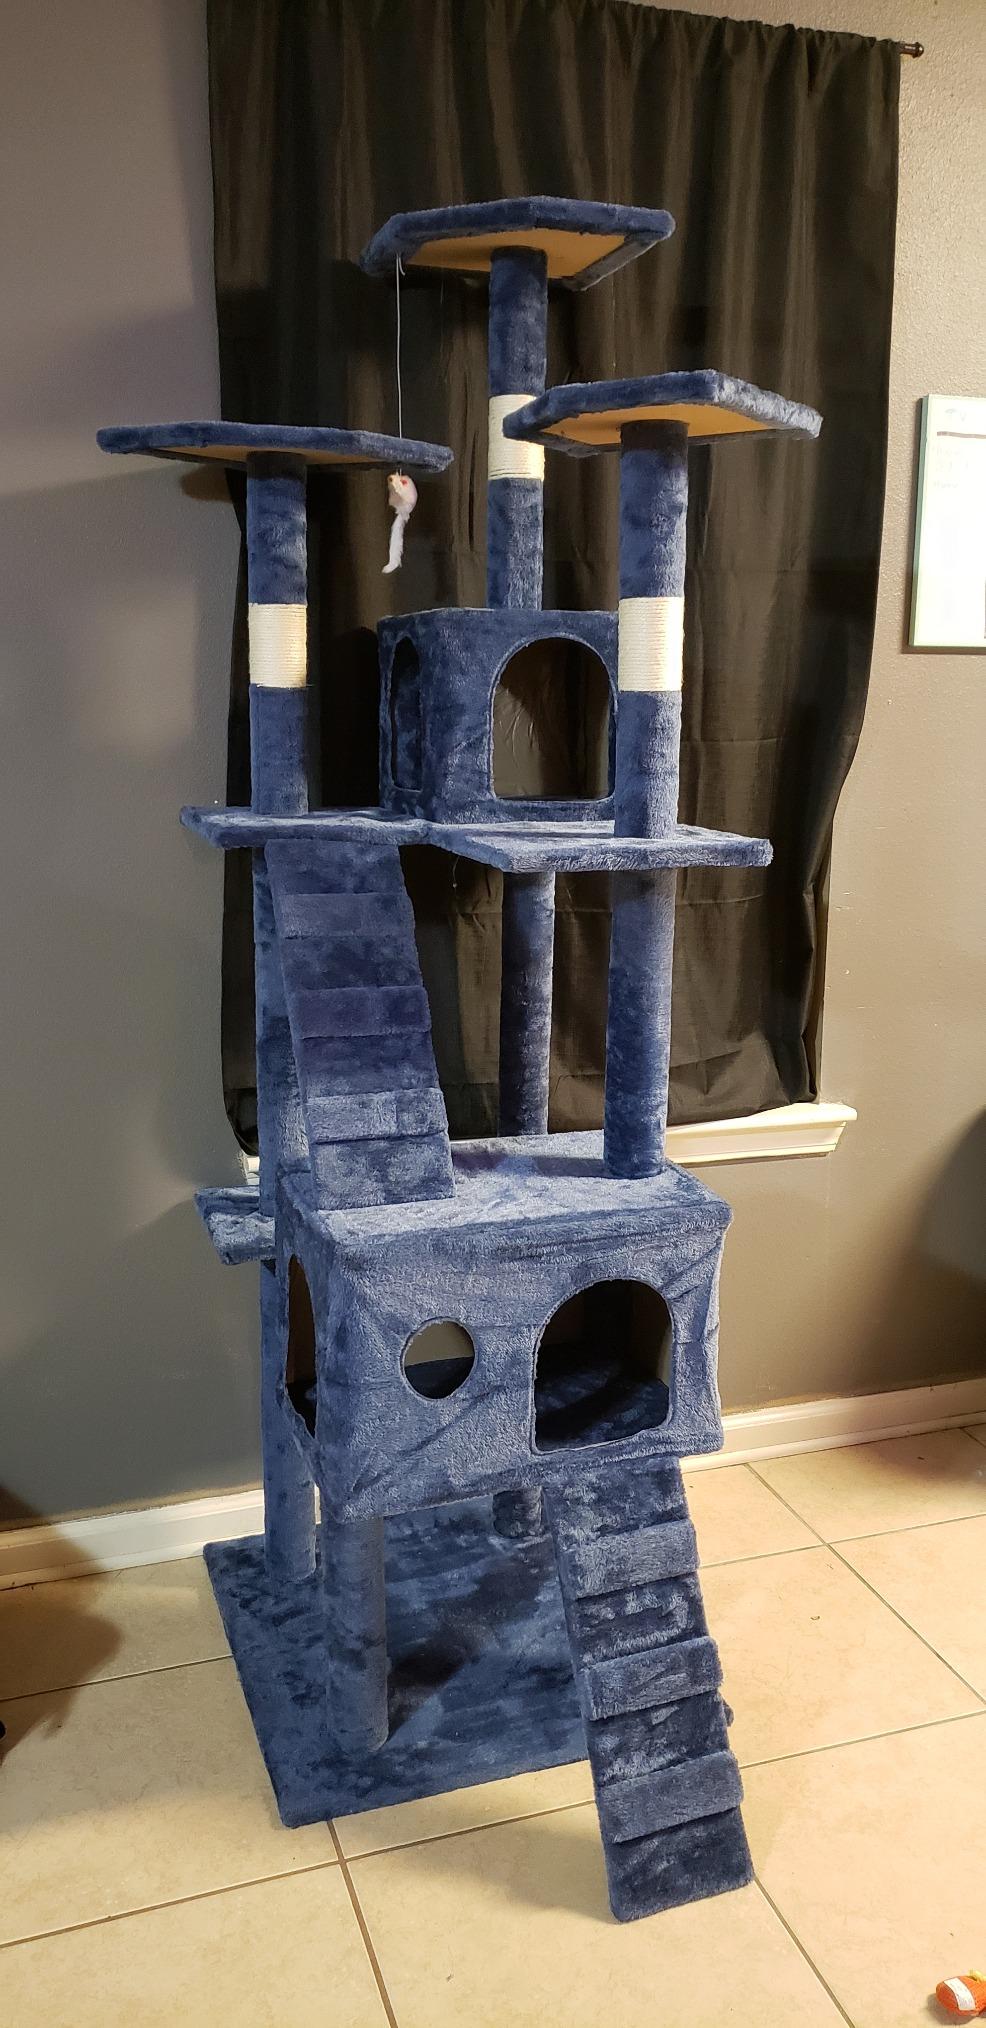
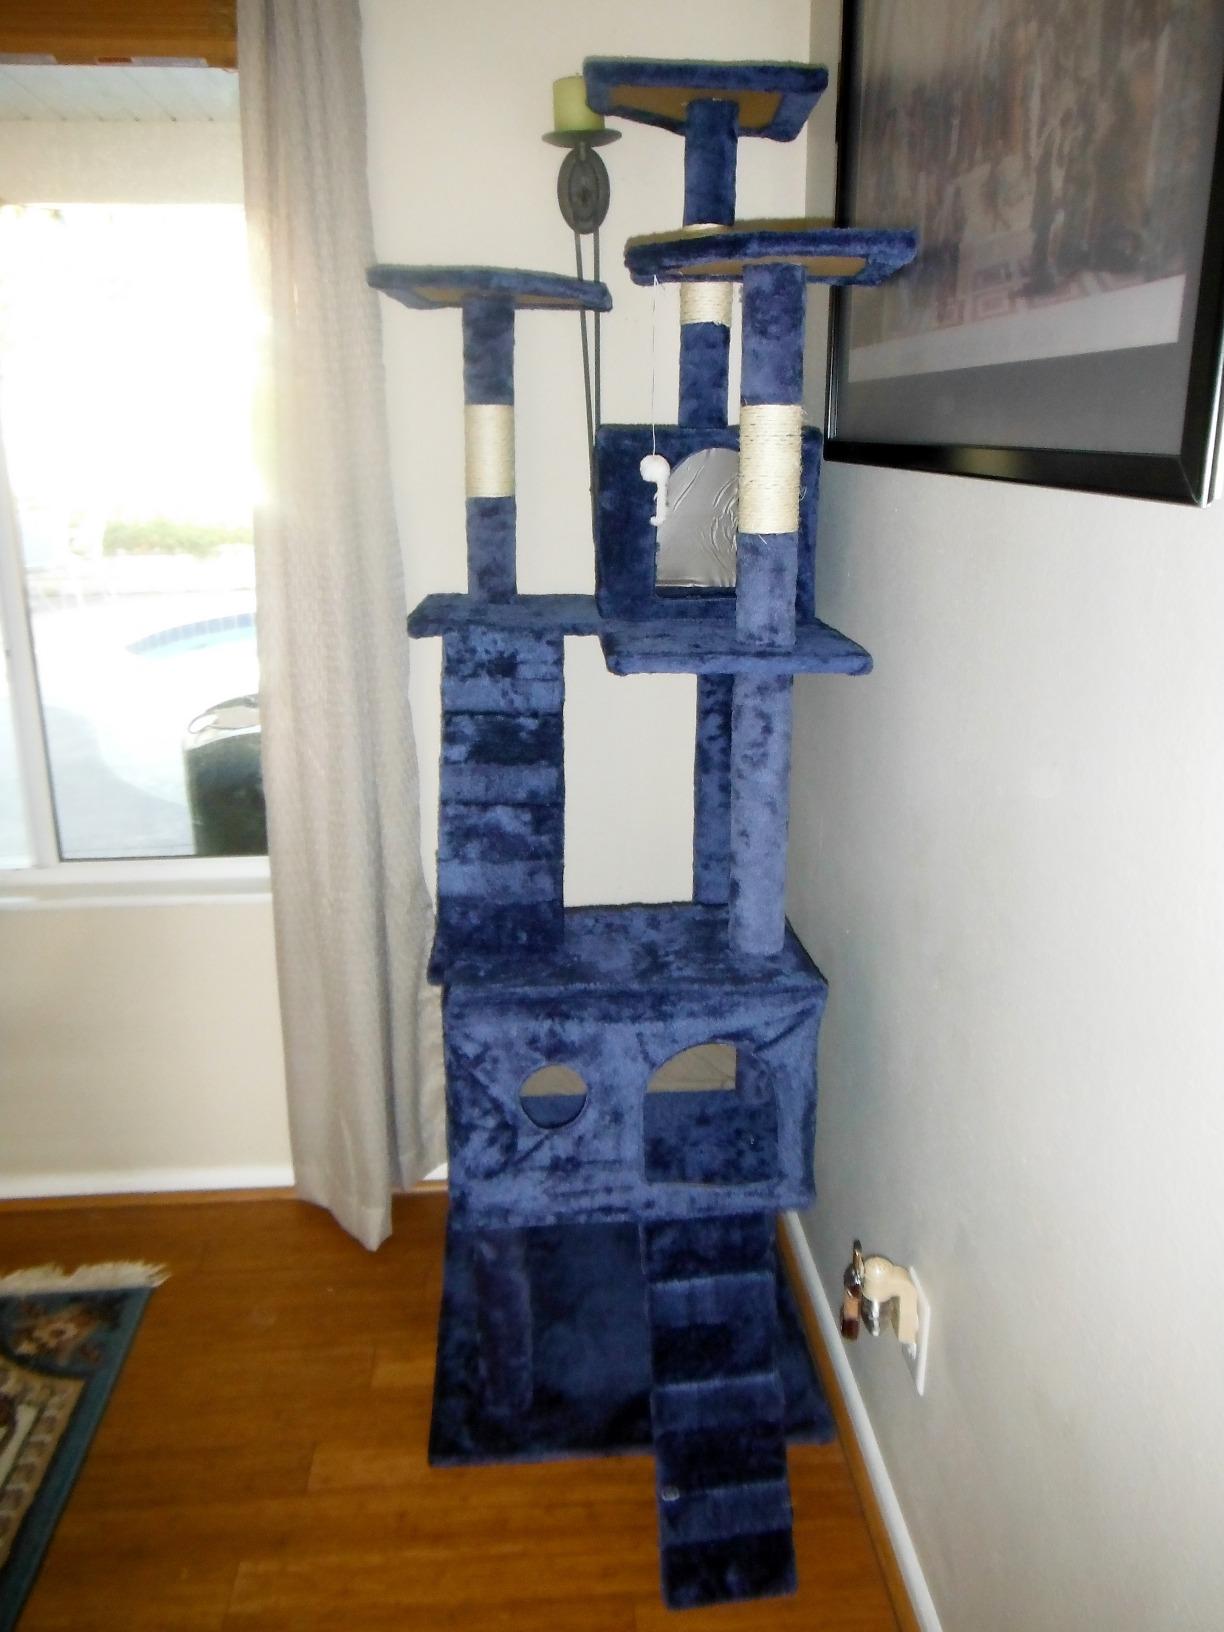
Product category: items_cat tree
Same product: yes